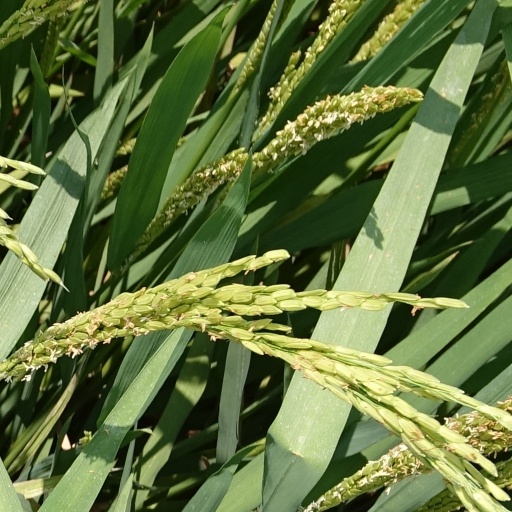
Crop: rice